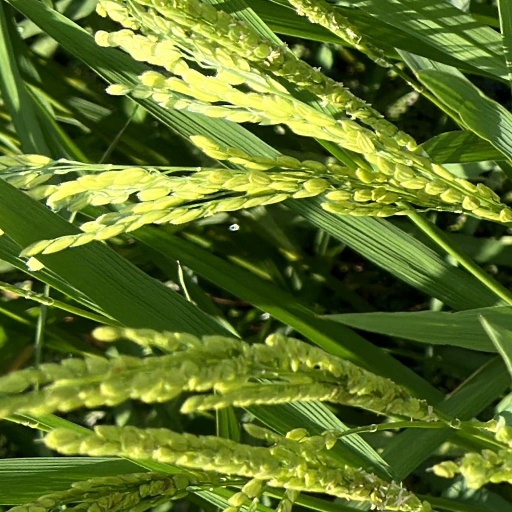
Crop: rice